Appurv Gupta

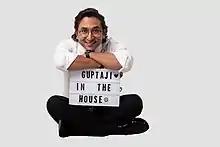
Appurv Gupta

Appurv Gupta is an Indian Hinglish stand-up comedian and satirist.